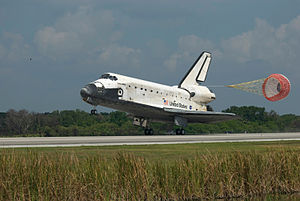
STS-124 / Missionen / 14. juni missionens 15. dag – Landing
STS-124 missionen afsluttes 14. juni 2008. Den næsten 14 dage lange rumfærge mission har fragtet det største rumlaboratorium Kibō til Den Internationale Rumstation.